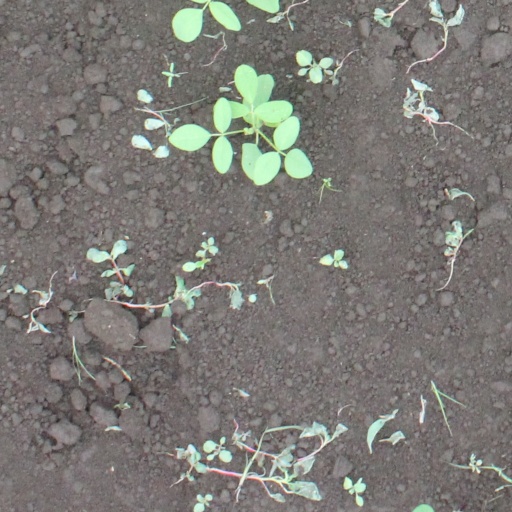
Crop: soybean